Question: Please indicate a possible affordance area of throw_discus that can be used for holding
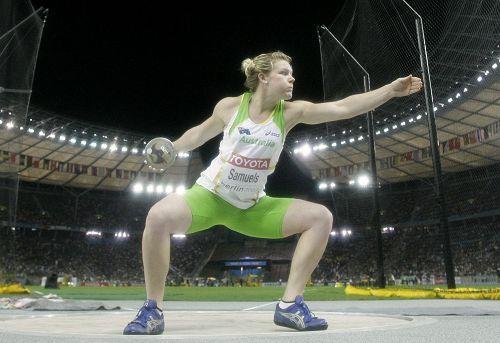
Answer: [131.5, 133, 178.5, 180]